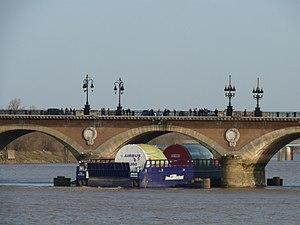
Une pièce d'A380 transportée par bateau sous le Pont de Pierre à Bordeaux (Gironde, Aquitaine, France).
La Garonne est un fleuve principalement français prenant sa source en Espagne et qui coule sur 647 km avant de se jeter dans l’océan Atlantique ; son estuaire commun avec la Dordogne est la Gironde. Elle a donné son nom aux départements français de Haute-Garonne, de Lot-et-Garonne et de Tarn-et-Garonne.
L'Airbus A380 est un avion de ligne civil très gros-porteur long-courrier quadriréacteur à double pont, produit par Airbus. Les éléments sont fabriqués et assemblés dans différents pays de l'Union européenne ; les principaux le sont en France, en Allemagne, en Espagne et au Royaume-Uni. D'autres pièces proviennent d'autres pays, dont la Belgique, et l'assemblage final est réalisé sur le site de Toulouse, en France.
Le pont de pierre est un pont à voûtes en maçonnerie franchissant la Garonne à Bordeaux. Il permet de relier le centre ville au quartier de La Bastide, sur la rive droite.